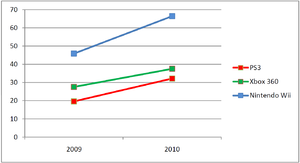
Évolution mondiale de la répartition des consoles de salon entre 2009 et 2010. Les quantités sont en MILLIONS d'exemplaires (par exemple, «
Une console de jeux vidéo est un appareil informatique destiné à l'origine aux jeux vidéo et qui a rapidement évolué en ordinateur spécialisé. Il existe deux types principaux de consoles :